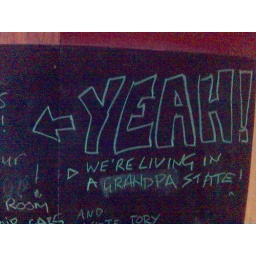
Randomness on the chalkboard above the office kitchen sink